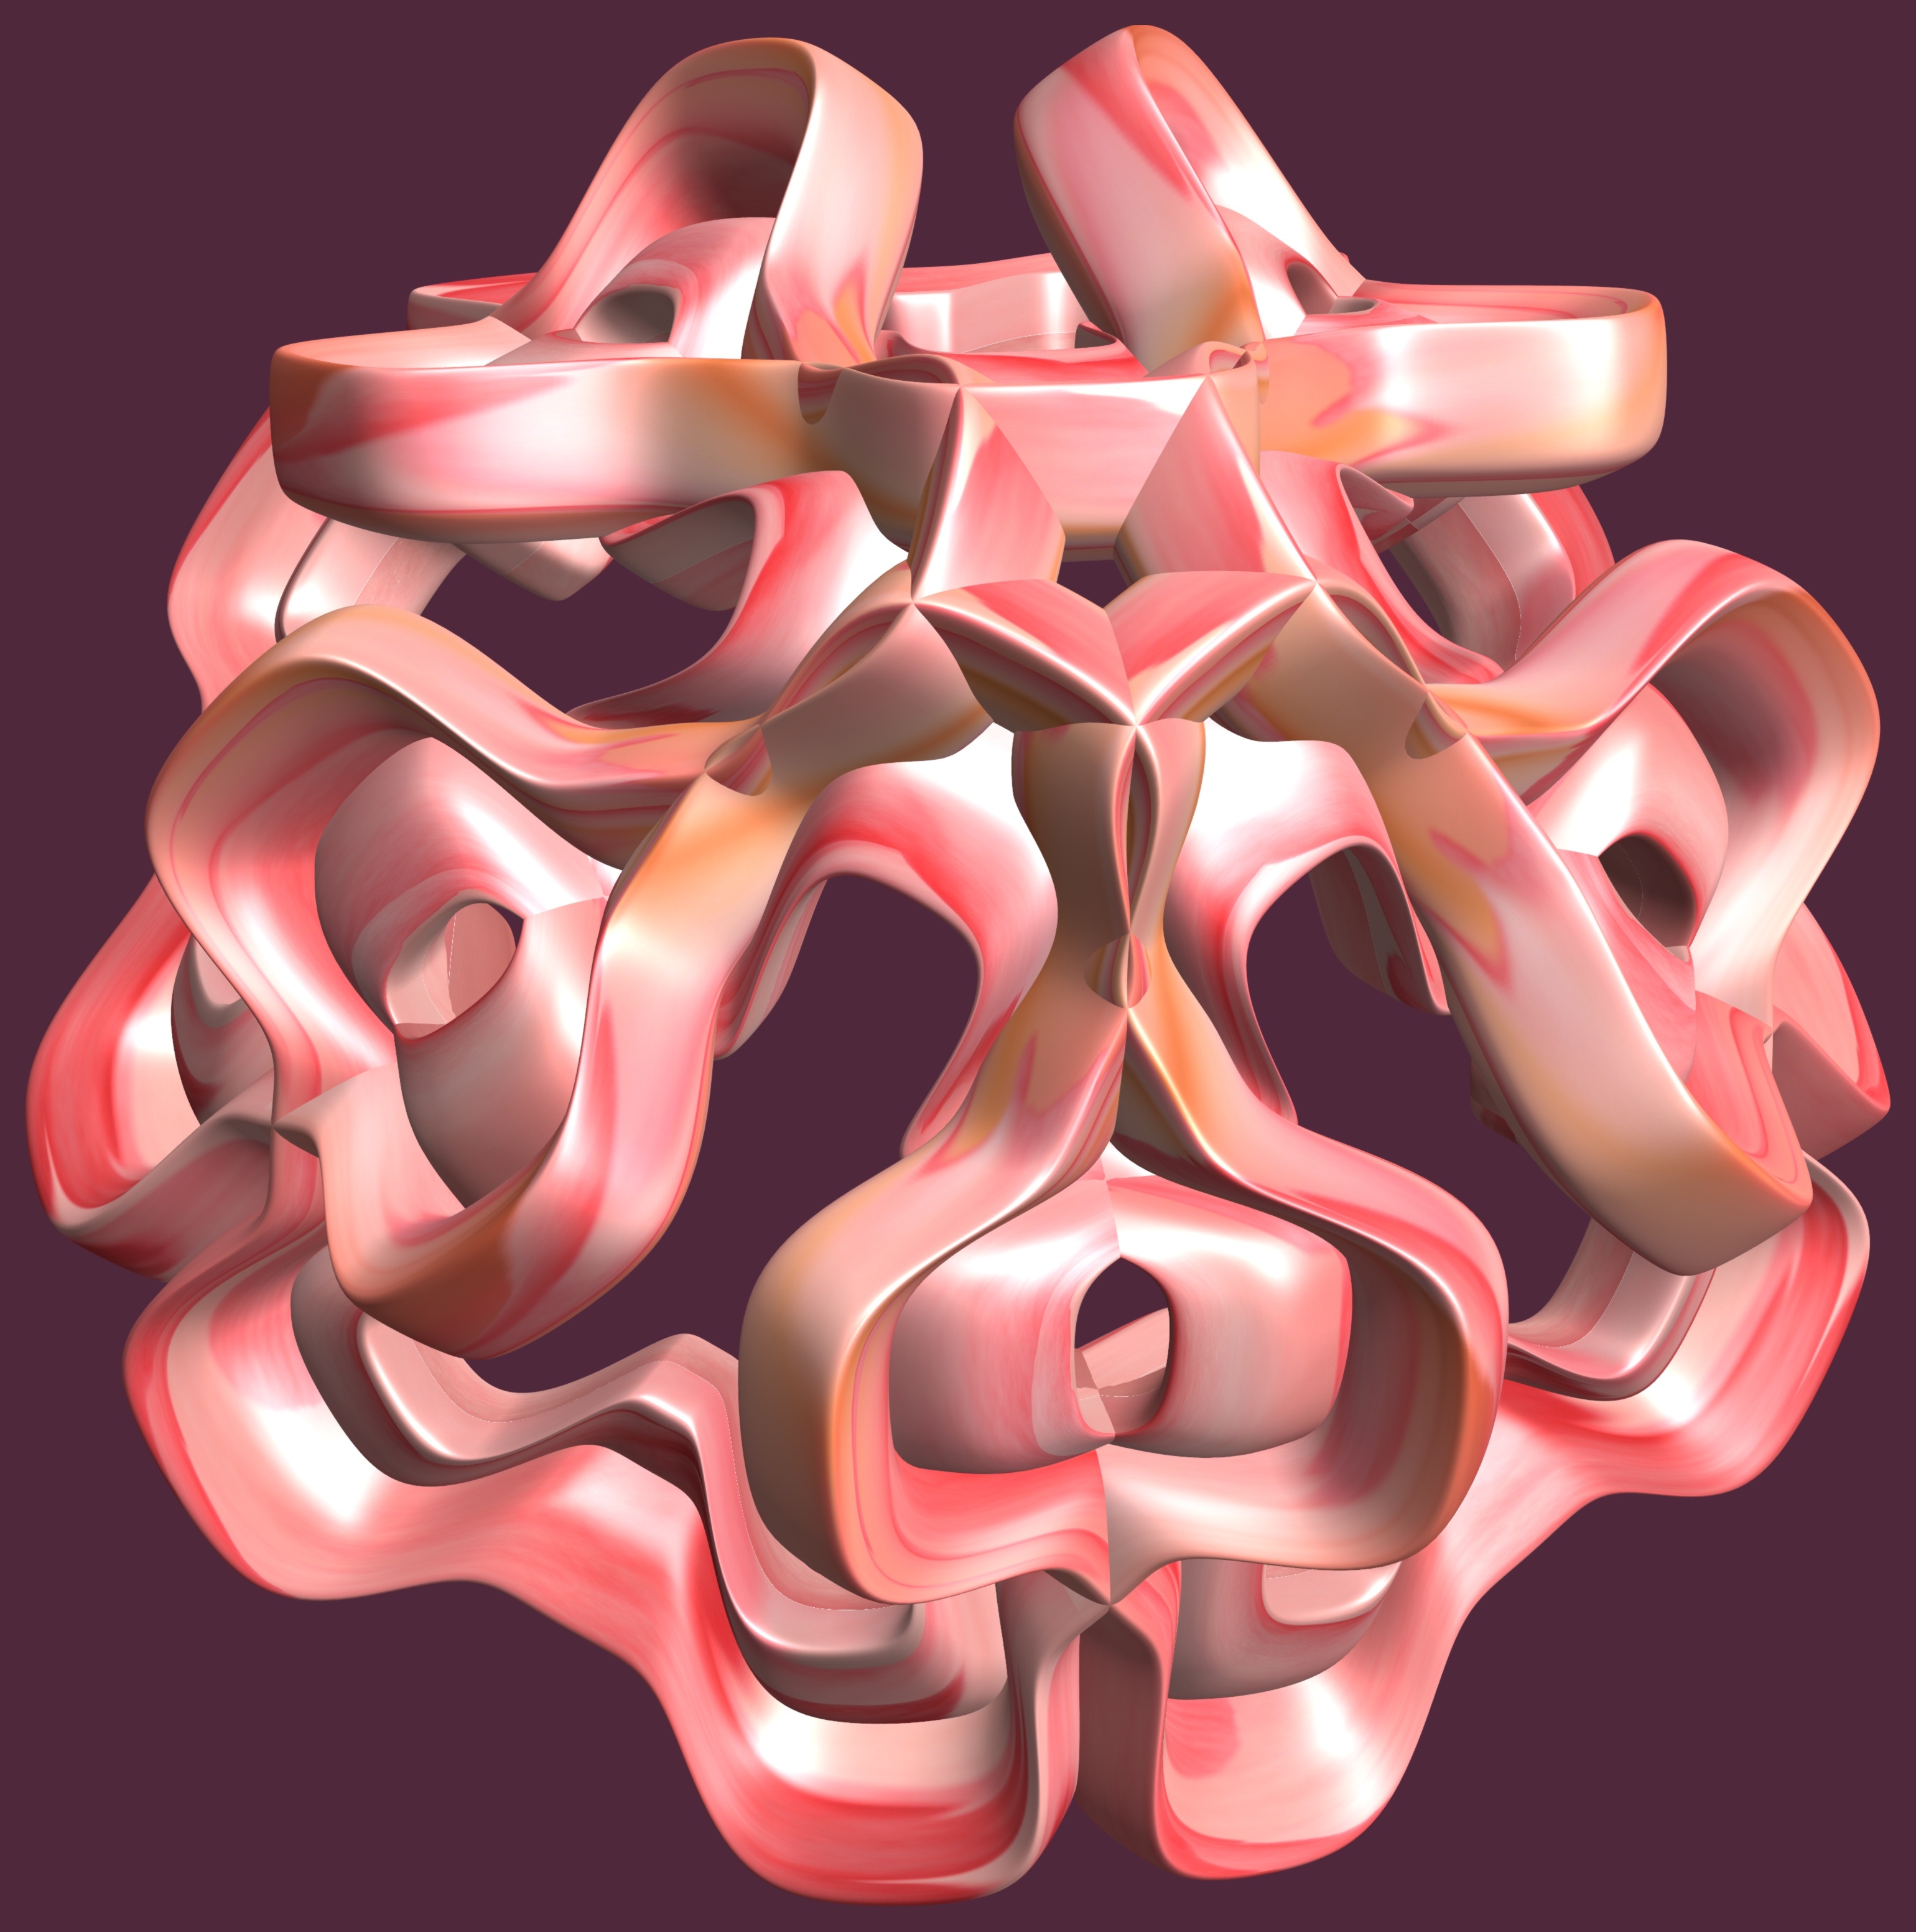
hand, structure, texture, flower, petal, heart, pattern, lighting, human body, font, illustration, design, symmetry, 3d, graphic, organ, torus, mathematica, cg, parametricplot3d, code, program, algorithm, mapping